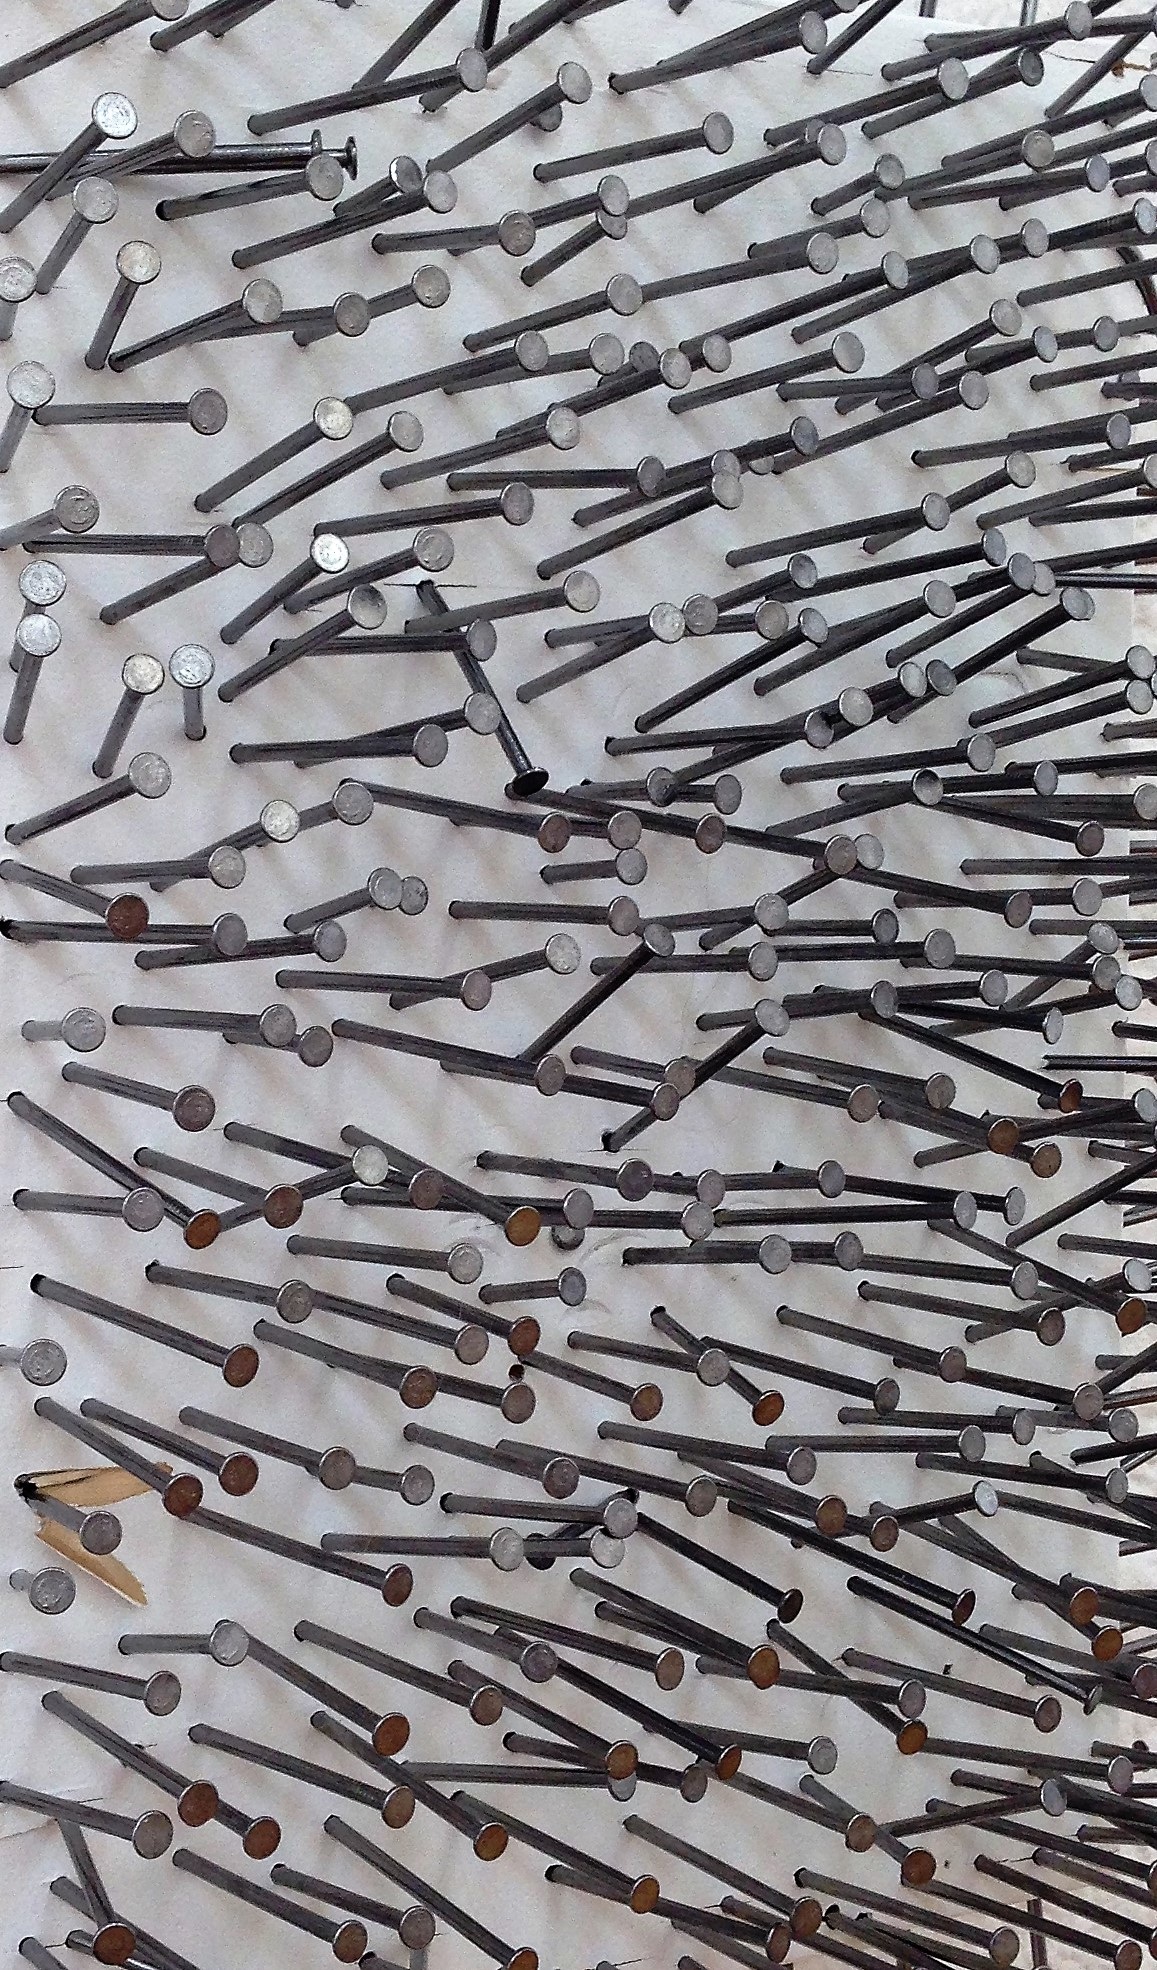
branch, wood, white, leaf, trunk, wall, pattern, line, hammer, black, material, art, design, nails, flooring, outdoor structure